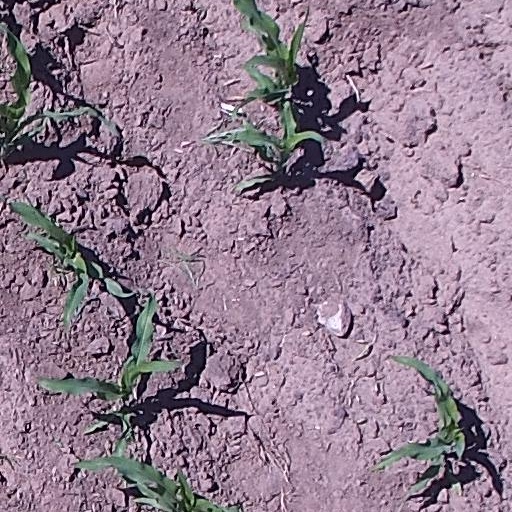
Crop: maize; corn